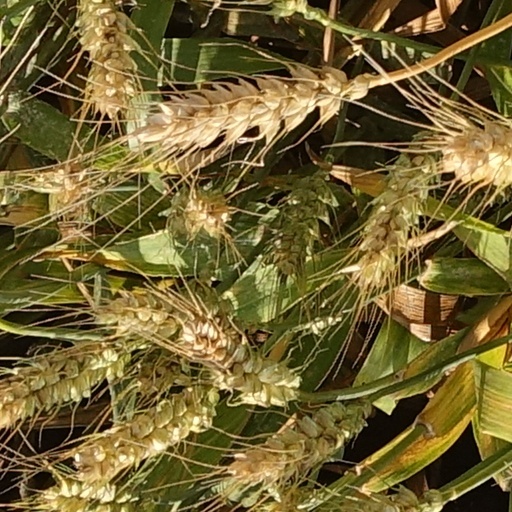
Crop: wheat